Stafford Street drill hall, Wolverhampton

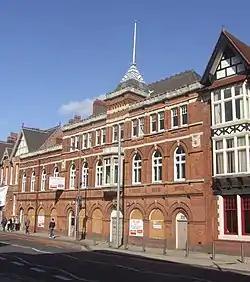
Stafford Street drill hall

The Stafford Street drill hall is a former military installation in Wolverhampton, West Midlands.